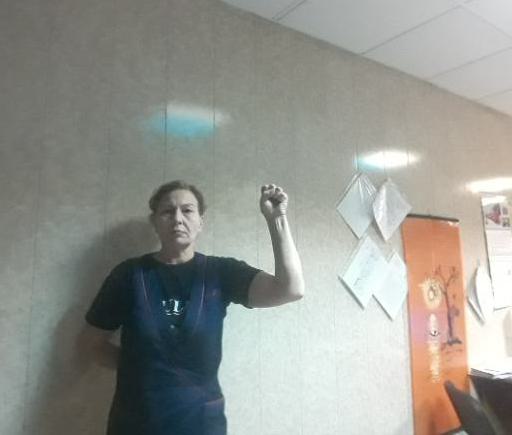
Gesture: fist